Lorraine K. Potter

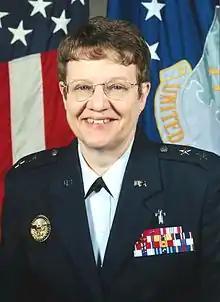

Lorraine Kay Potter (née Fallon; 1946) is a former Chief of Chaplains of the United States Air Force and was the first female chaplain in the United States Air Force.